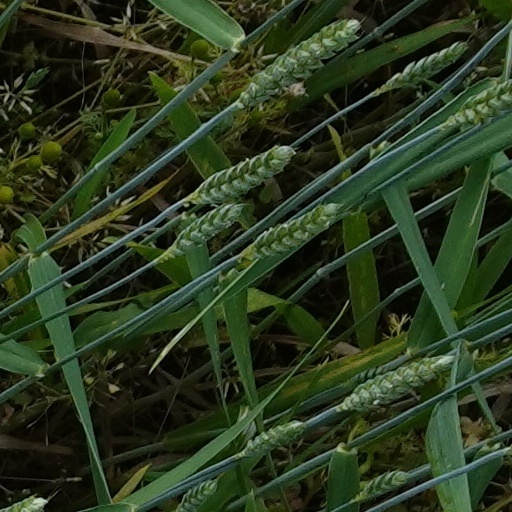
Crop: wheat